Modesta Ávila

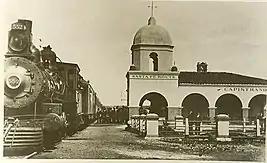
Ávila lived just to the north of San Juan Capistrano Station, pictured in around 1895

Ávila was upset by the construction of the Santa Fe Railroad through her family's land and only 15 feet away from her home, believing that she had not been properly compensated for the railway which was having a negative impact on her chicken rearing and her quality of life because of the noise. In 1889, she decided to protest against the railroad's incursion into her life and property. Local sources say she tied a clothesline hung with her laundry across the track, but other reports say she placed a railroad tie across the tracks and erected a fence post between the rails to which she attached a note of protest that read: "This land belongs to me. And if the railroad wants to run here, they will have to pay me ten thousand dollars". Max Mendelson, the Southern Pacific's agent in San Juan Capistrano, reported that he had removed the post, informed Ávila that the Southern Pacific were perfectly within their rights in the building of the railroad, and ordered her not to interfere again.